Christy Dignam

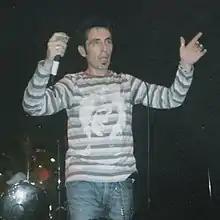
Dignam onstage circa 2004

Christopher Dignam (23 May 1960 – 13 June 2023) was an Irish singer who was best known as the lead singer of the popular Irish rock band Aslan. His career of over 40 years was characterised by numerous successes on the Irish charts as well as recurring problems with drug addiction and recovery.